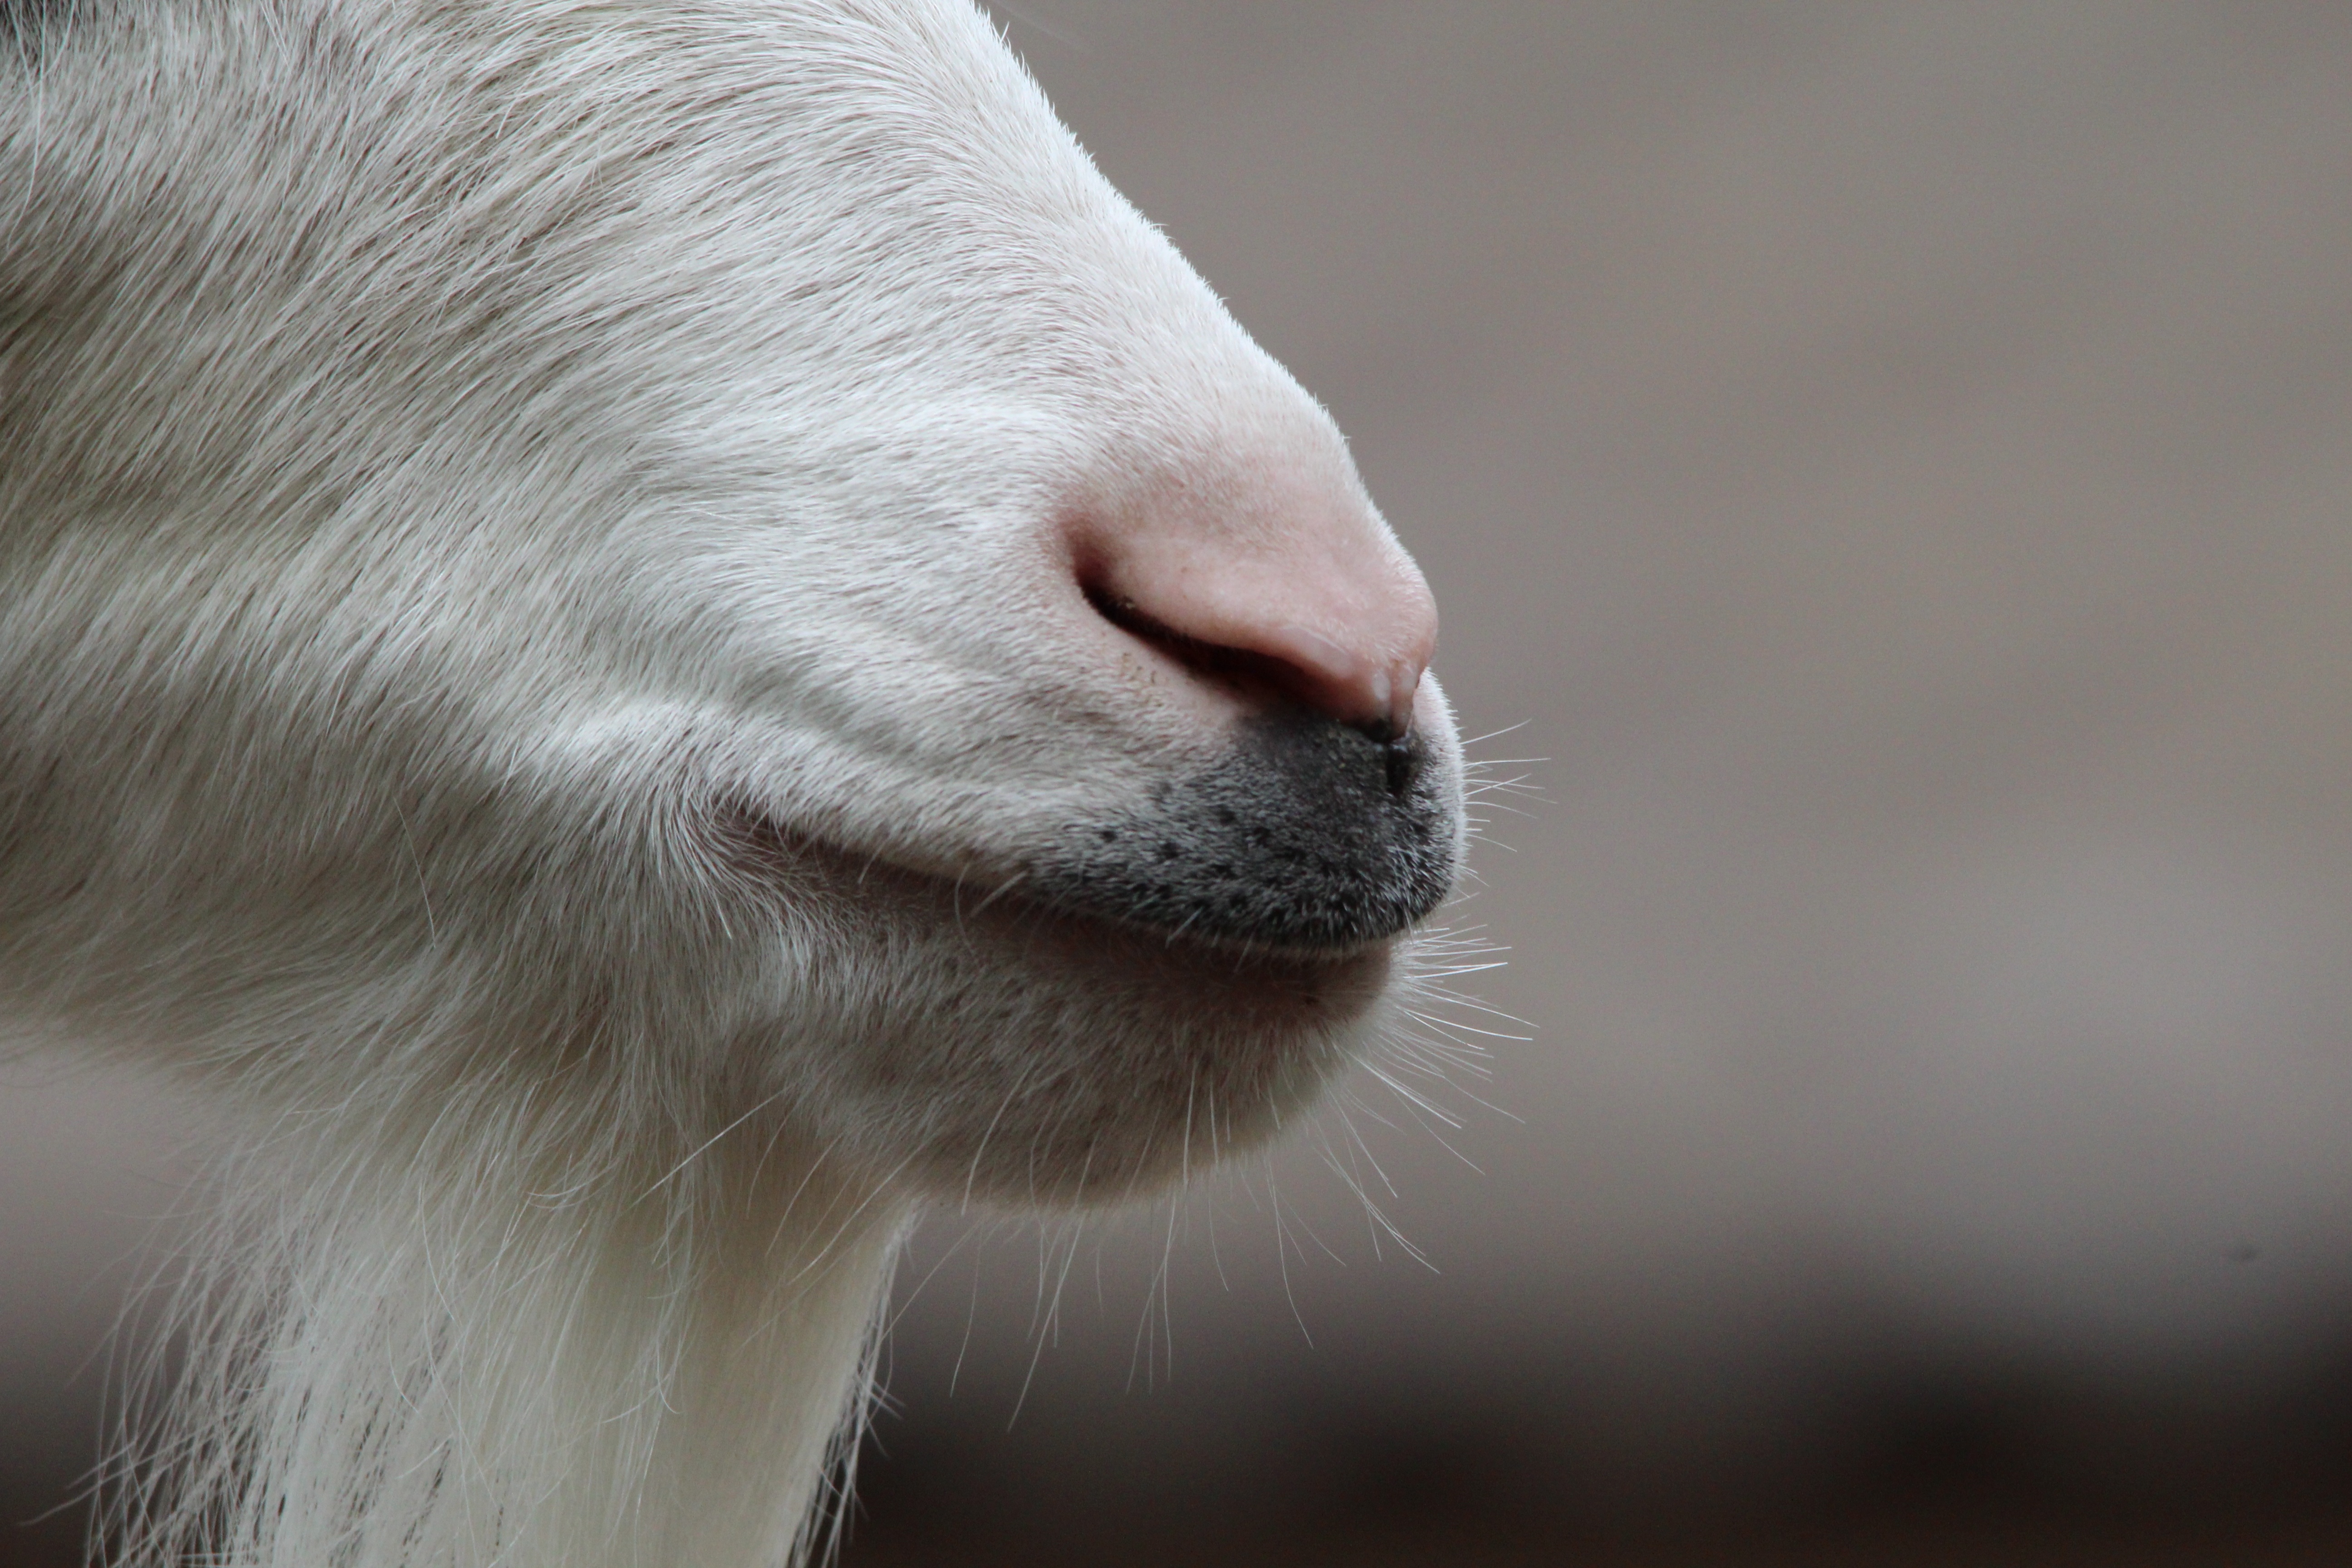
animal, goat, sheep, mammal, mane, close, fauna, mouth, close up, goats, nose, whiskers, snout, animals, vertebrate, sheeps